List of squares in Amsterdam

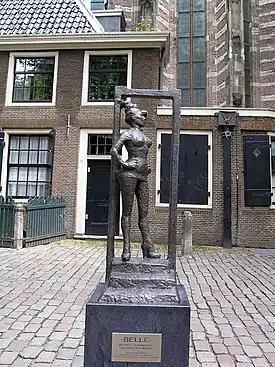
The statue "Belle" on the Oudekerksplein. The plaque reads: "Respect sex workers all over the world"

Nieuwmarkt (Dutch for "New Market" is located in Amsterdam's Chinatown, next to the De Wallen (Red Light District). It is dominated by a building known as the Waag. There are over 20 cafés and coffeeshops facing the square. There is a daily market on the square, as well as an organic food market on Saturdays and a market for antiques and books on Sundays in the summer months.